Freedom Fighters: The Ray

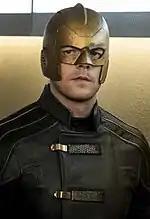
Russell Tovey as the live-action version of The Ray / Ray Terrill.

"Freedom Fighters: The Ray" premiered on CW Seed on December 8, 2017, releasing the first six episodes of the series. The next six episodes, marketed as the second season, was released on July 18, 2018, after debuting at the 2018 San Diego Comic-Con.